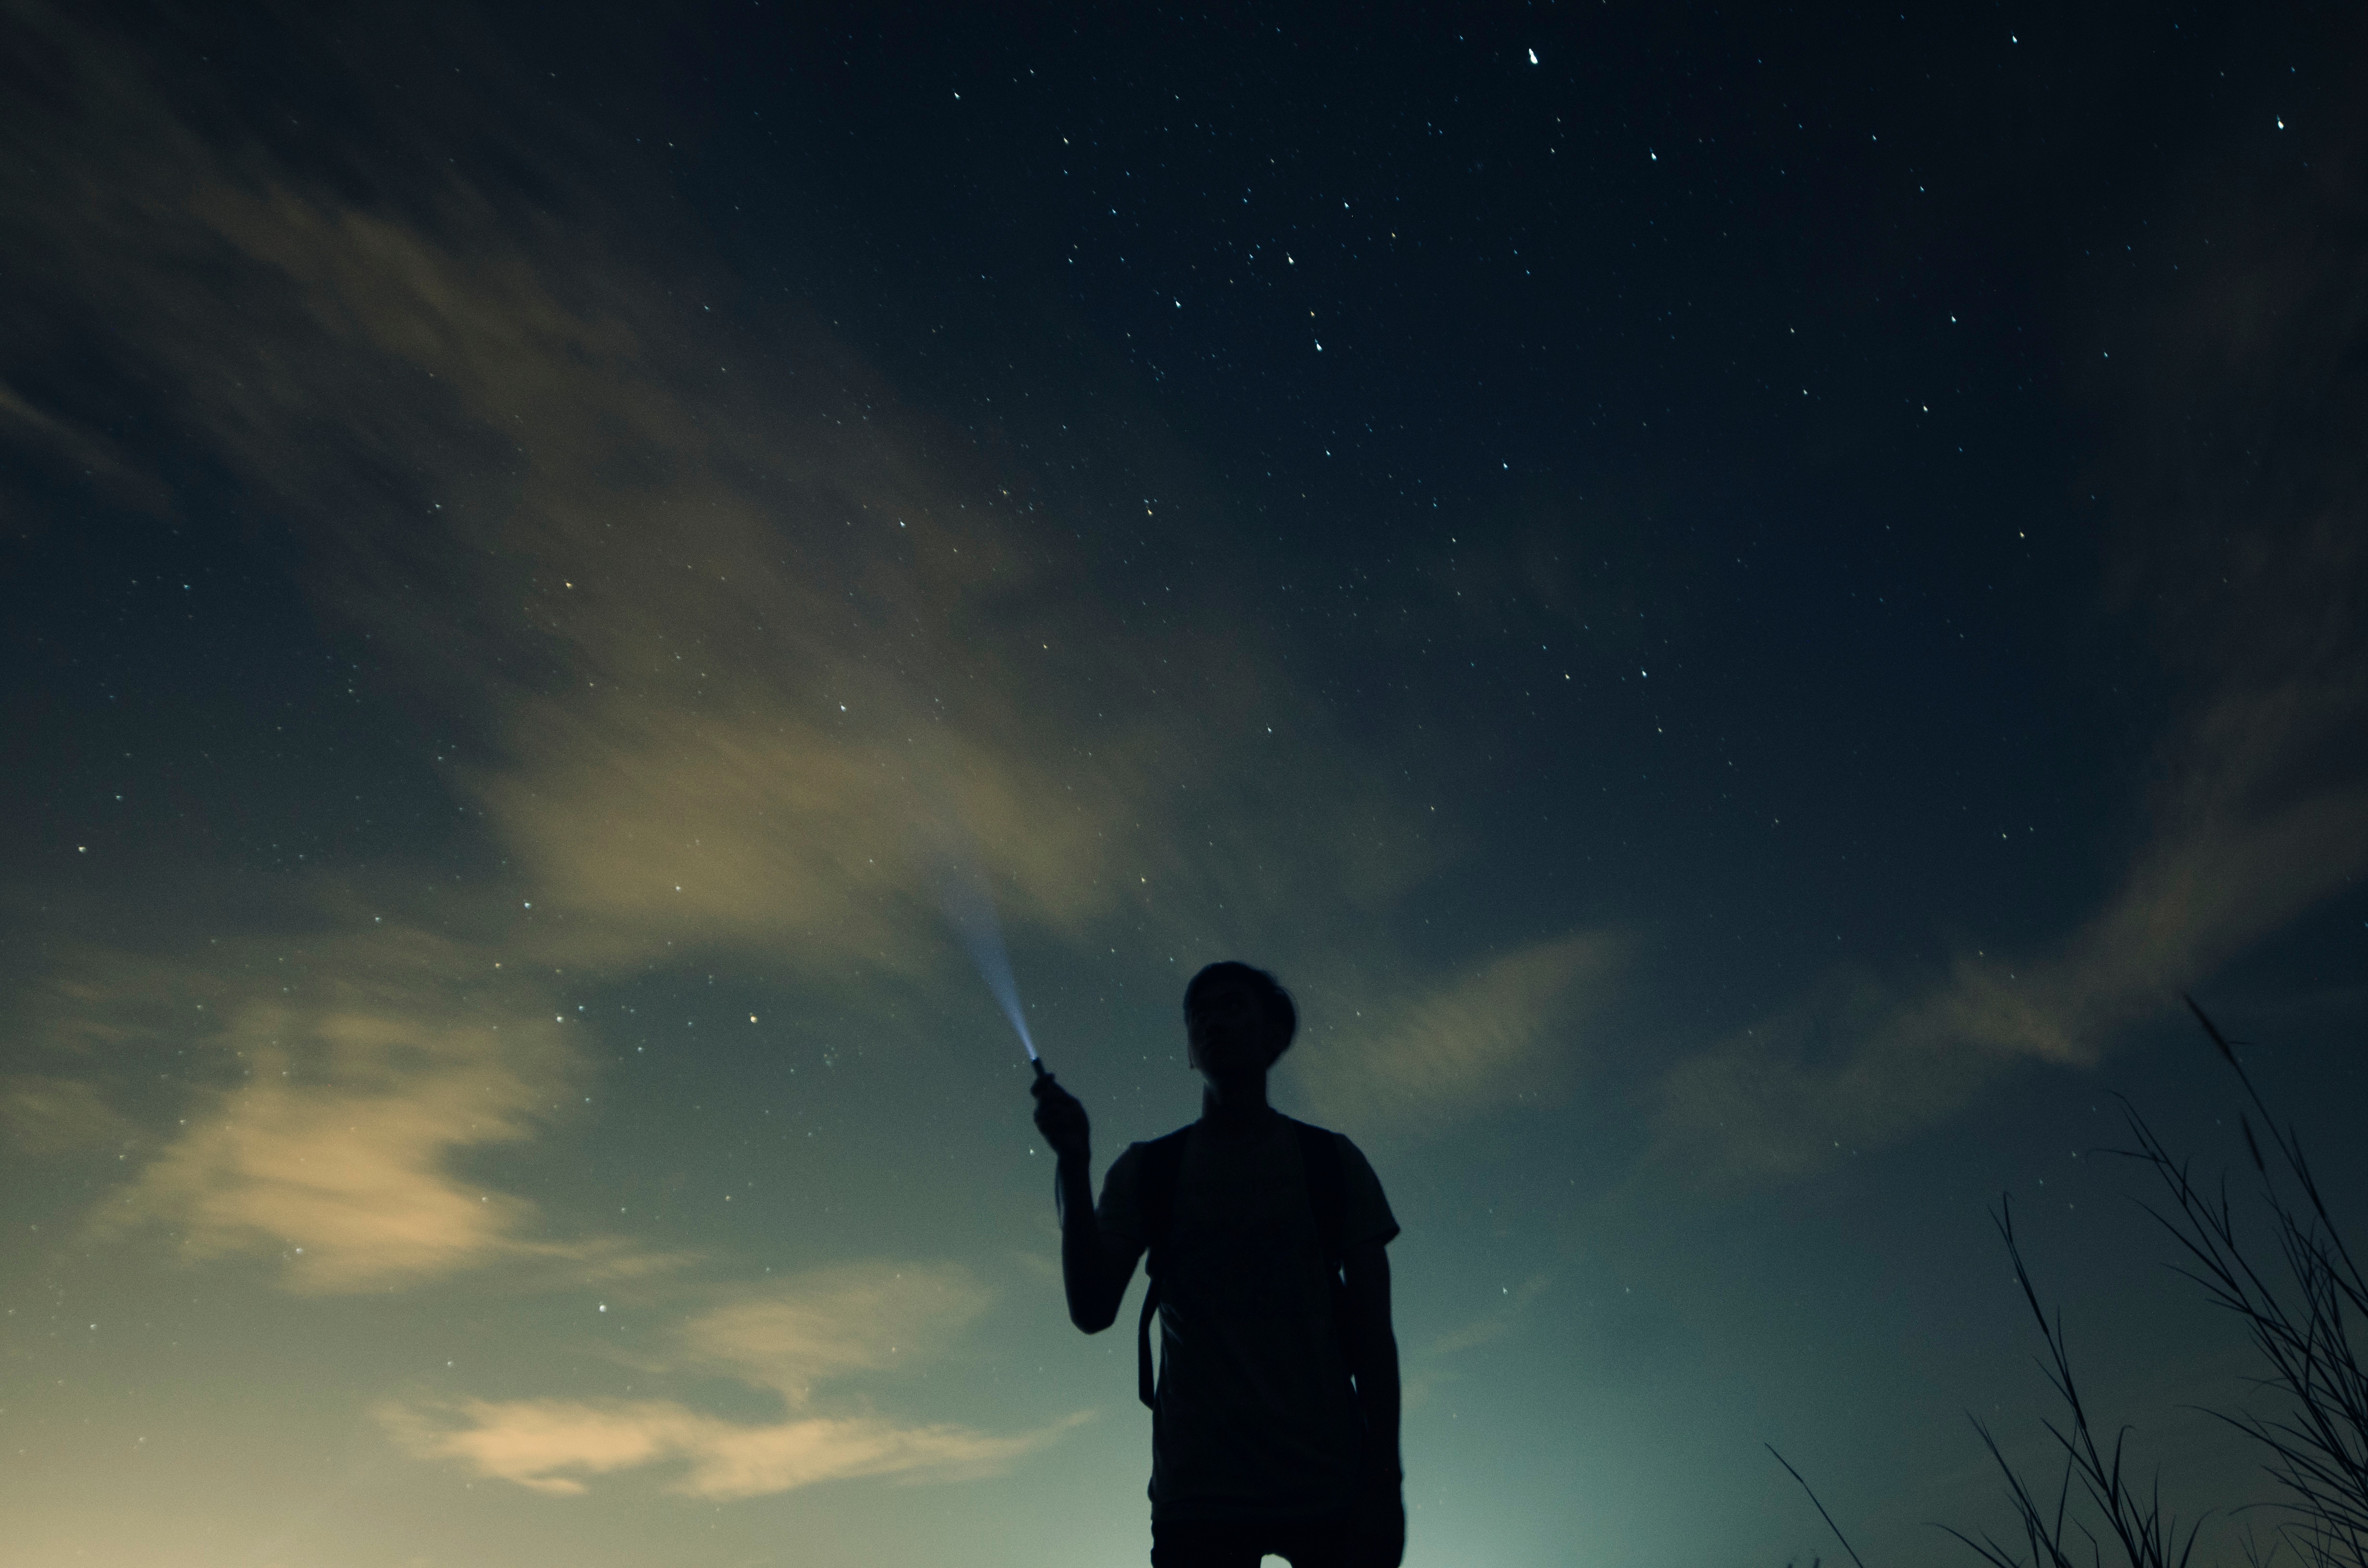
light, sky, night, star, atmosphere, darkness, aurora, moonlight, astronomy, midnight, astronomical object, atmosphere of earth